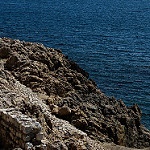
Label: sea